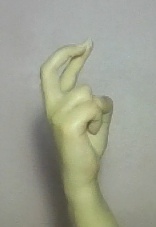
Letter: zay